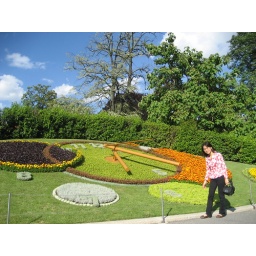
by the flower clock _ Geneva